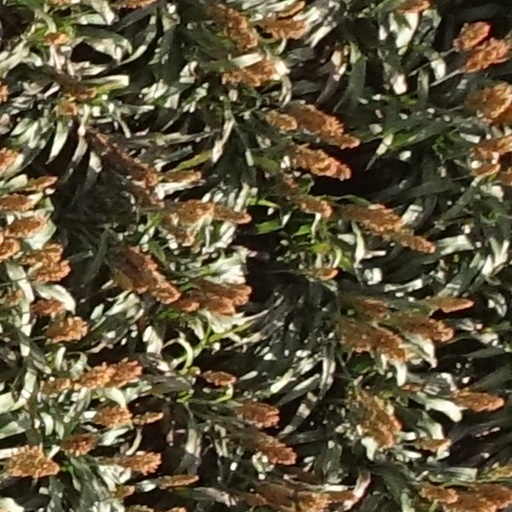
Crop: sorghum